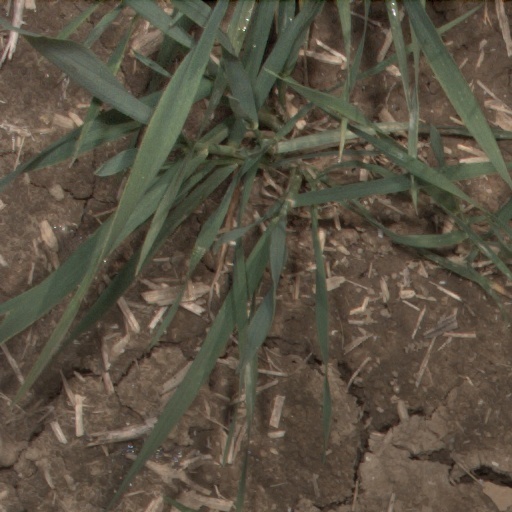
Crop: wheat